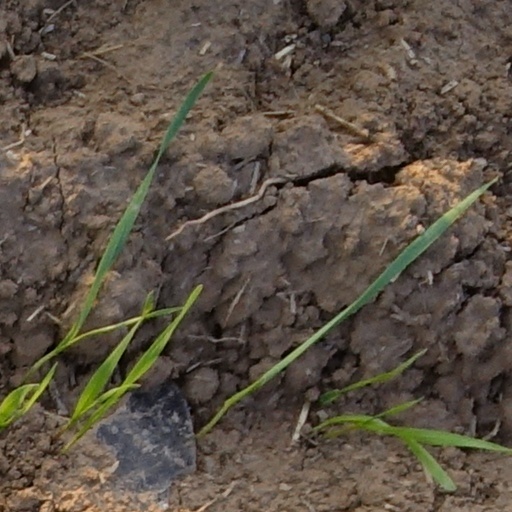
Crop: wheat